Mark Zuckerberg

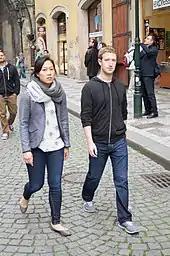
Zuckerberg and his wife Priscilla Chan in May 2013

A movie based on Zuckerberg and the founding years of Facebook, "The Social Network", was released on October 1, 2010, starring Jesse Eisenberg as Zuckerberg. After Zuckerberg was told about the film, he responded, "I just wished that nobody made a movie of me while I was still alive." Also, after the film's script was leaked on the Internet and it was apparent that the film would not portray Zuckerberg in a wholly positive light, he stated that he wanted to establish himself as a "good guy". The film is based on the book "The Accidental Billionaires" by Ben Mezrich, which the book's publicist once described as "big juicy fun" rather than "reportage". The film's screenwriter Aaron Sorkin told "New York" magazine, "I don't want my fidelity to be the truth; I want it to be storytelling", adding, "What is the big deal about accuracy purely for accuracy's sake, and can we not have the true be the enemy of the good?".